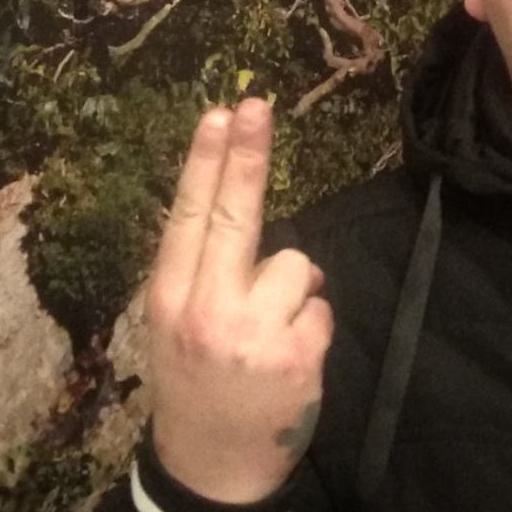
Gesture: two_up_inverted